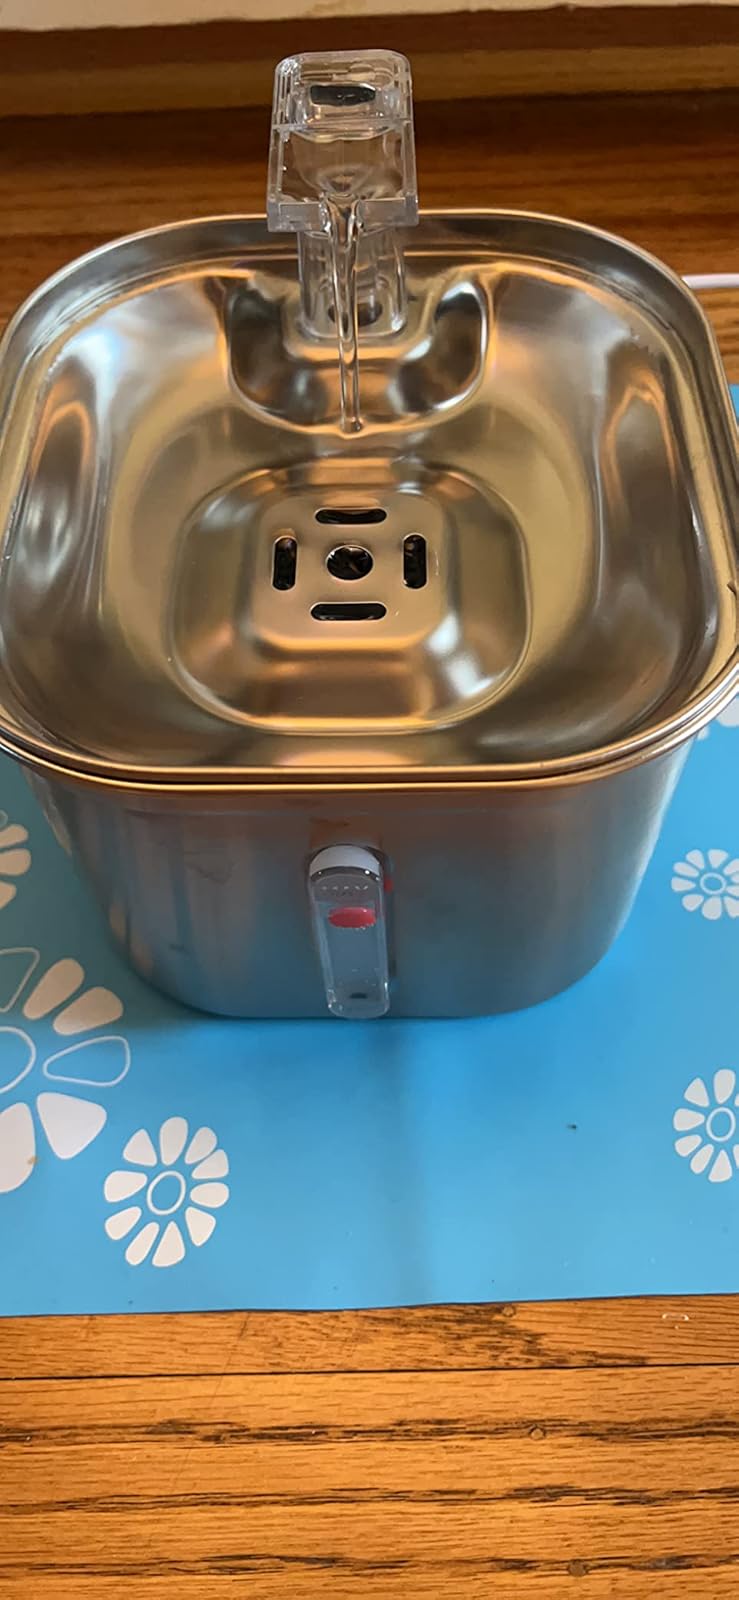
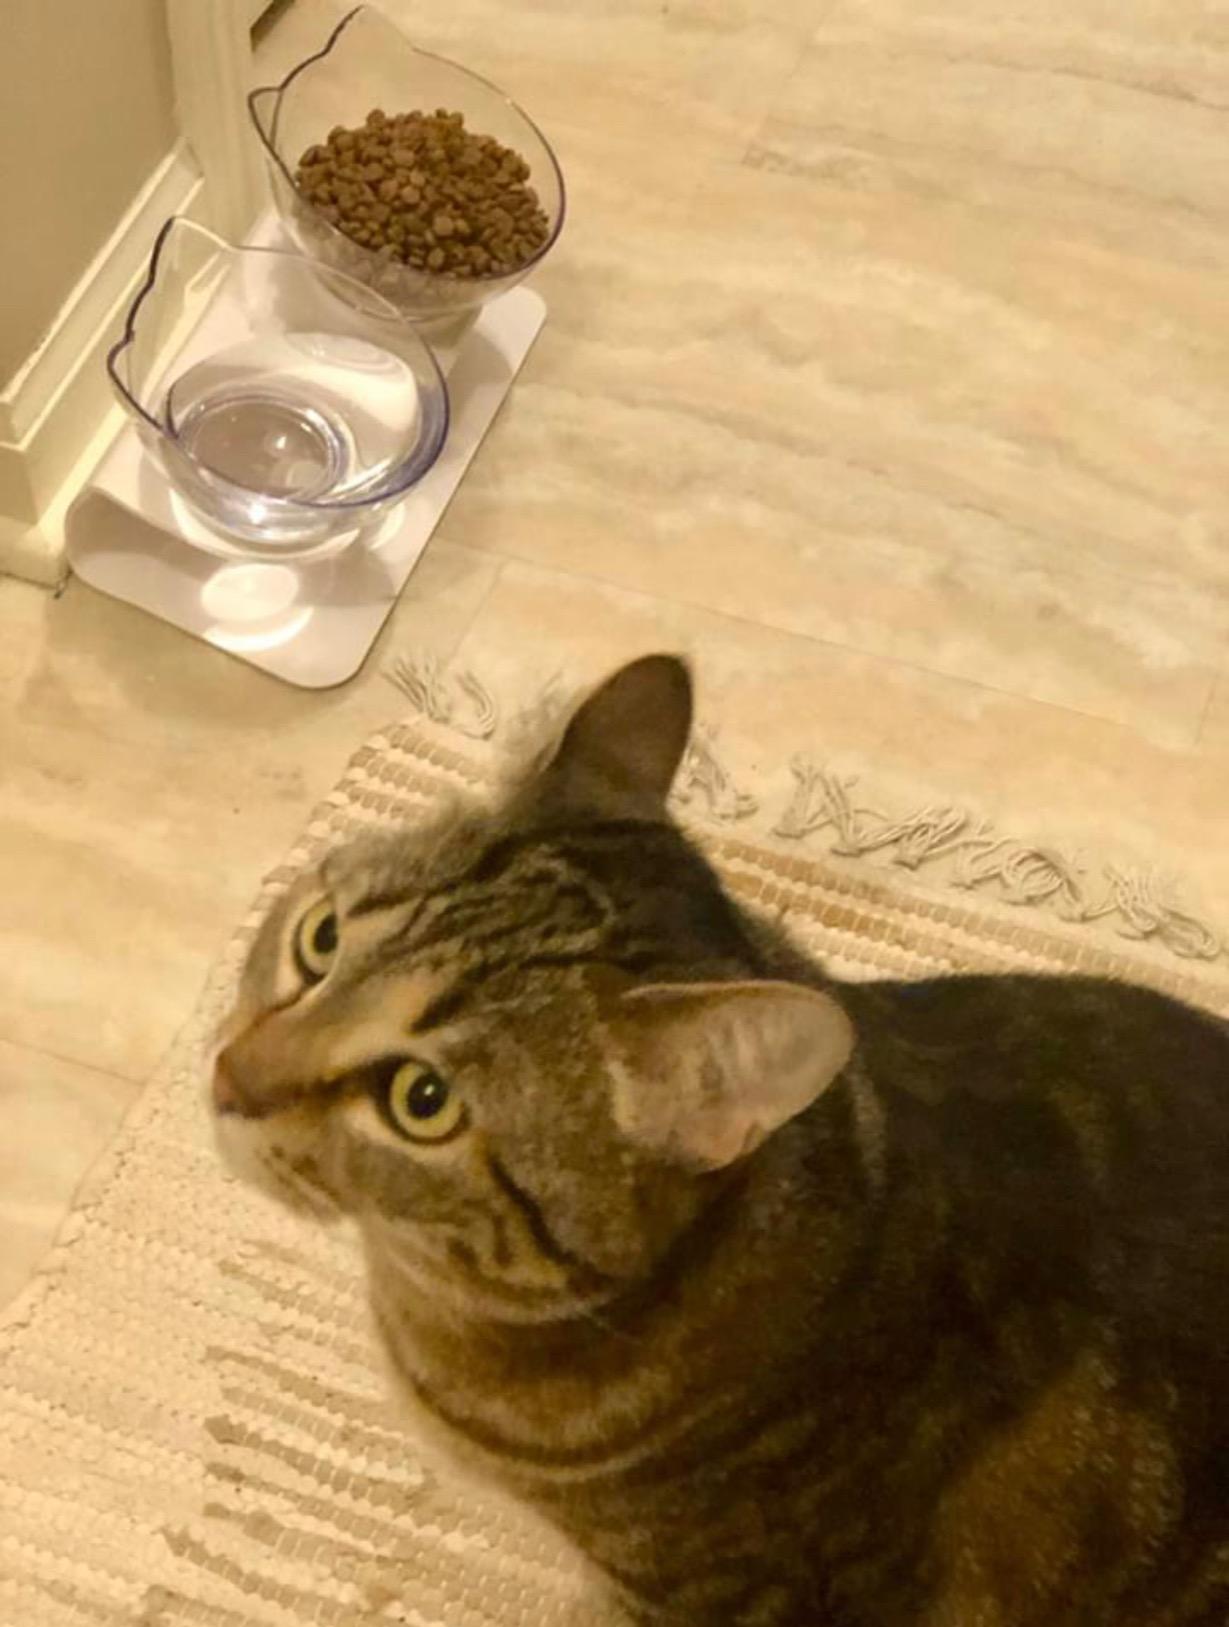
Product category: items_bowl
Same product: no